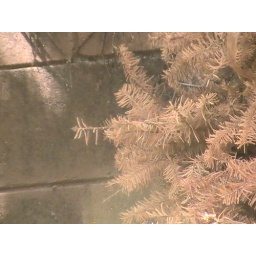
Pine tree against wall